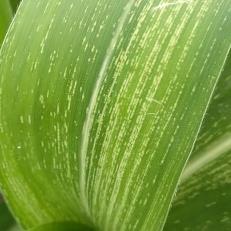
Crop: Maize
Condition: stripe-d